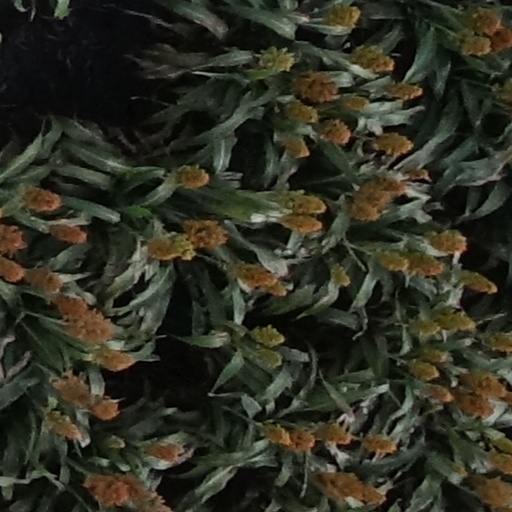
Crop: sorghum